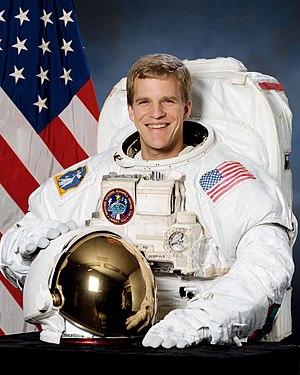
Scott Edward Parazynski est un médecin et astronaute américain né le 28 juillet 1961 à Little Rock.